Jews of Catalonia

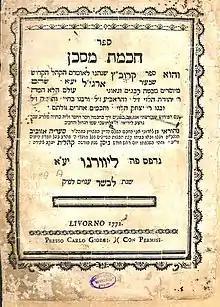
"Chokhmat Misken: ve-hu sefer Qrovats", Livorno, 1772.

The Muslim rulers of the central Maghreb received the Jewish exiles with open arms. As soon as the Christian authorities saw that Jews and converts fled to the Maghreb, they forbade them from leaving the country, increased their persecution and flight became more difficult. The Jews who settled in the central Maghreb received the status of "dhimmis," as is usual in Islamic countries in exchange for paying taxes. The situation of Jews in the central Maghreb before the arrival of the exiles was very poor, both their economic situation and the level of Torah studies. Peninsular refugees contributed to raising the country's economy thanks to commercial activities with European lands and also improved the level of Torah studies.